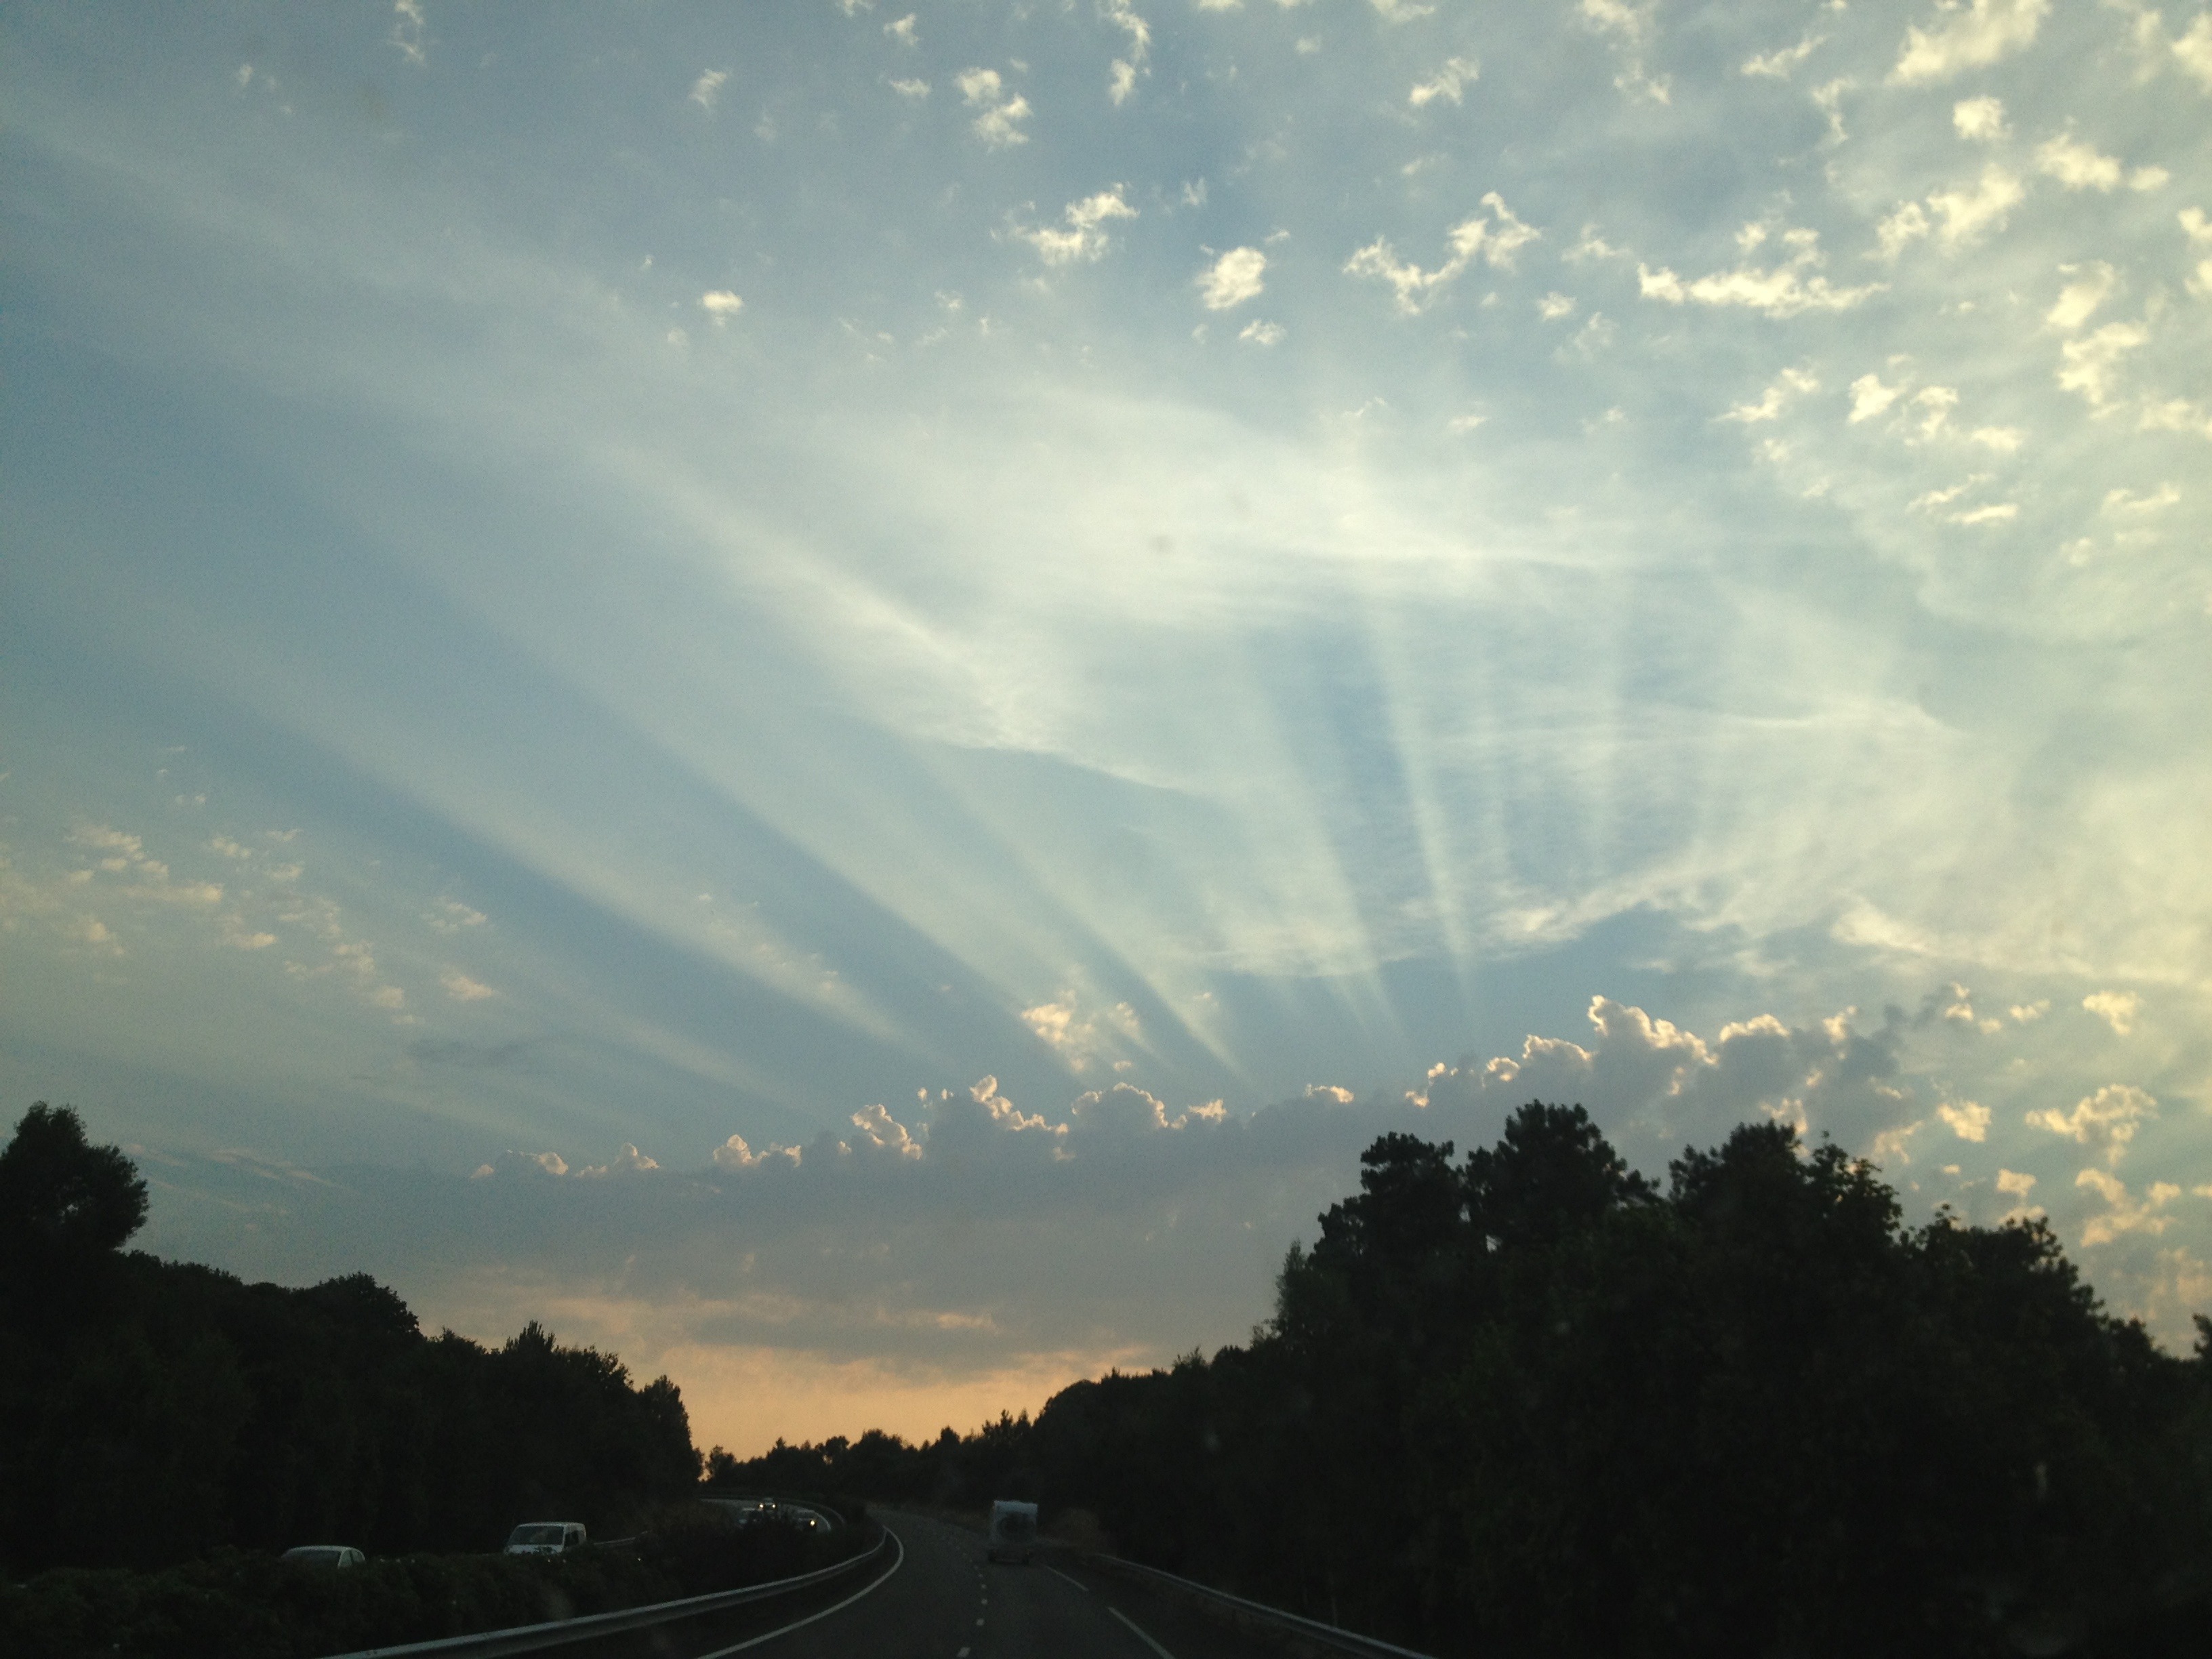
landscape, nature, horizon, light, cloud, sky, sunshine, sun, sunrise, sunset, sunlight, morning, hill, dawn, atmosphere, dusk, evening, blue sky, skies, clouds, seasons, climate, weather phenomenon, meteorological phenomenon, atmospheric phenomenon, atmosphere of earth